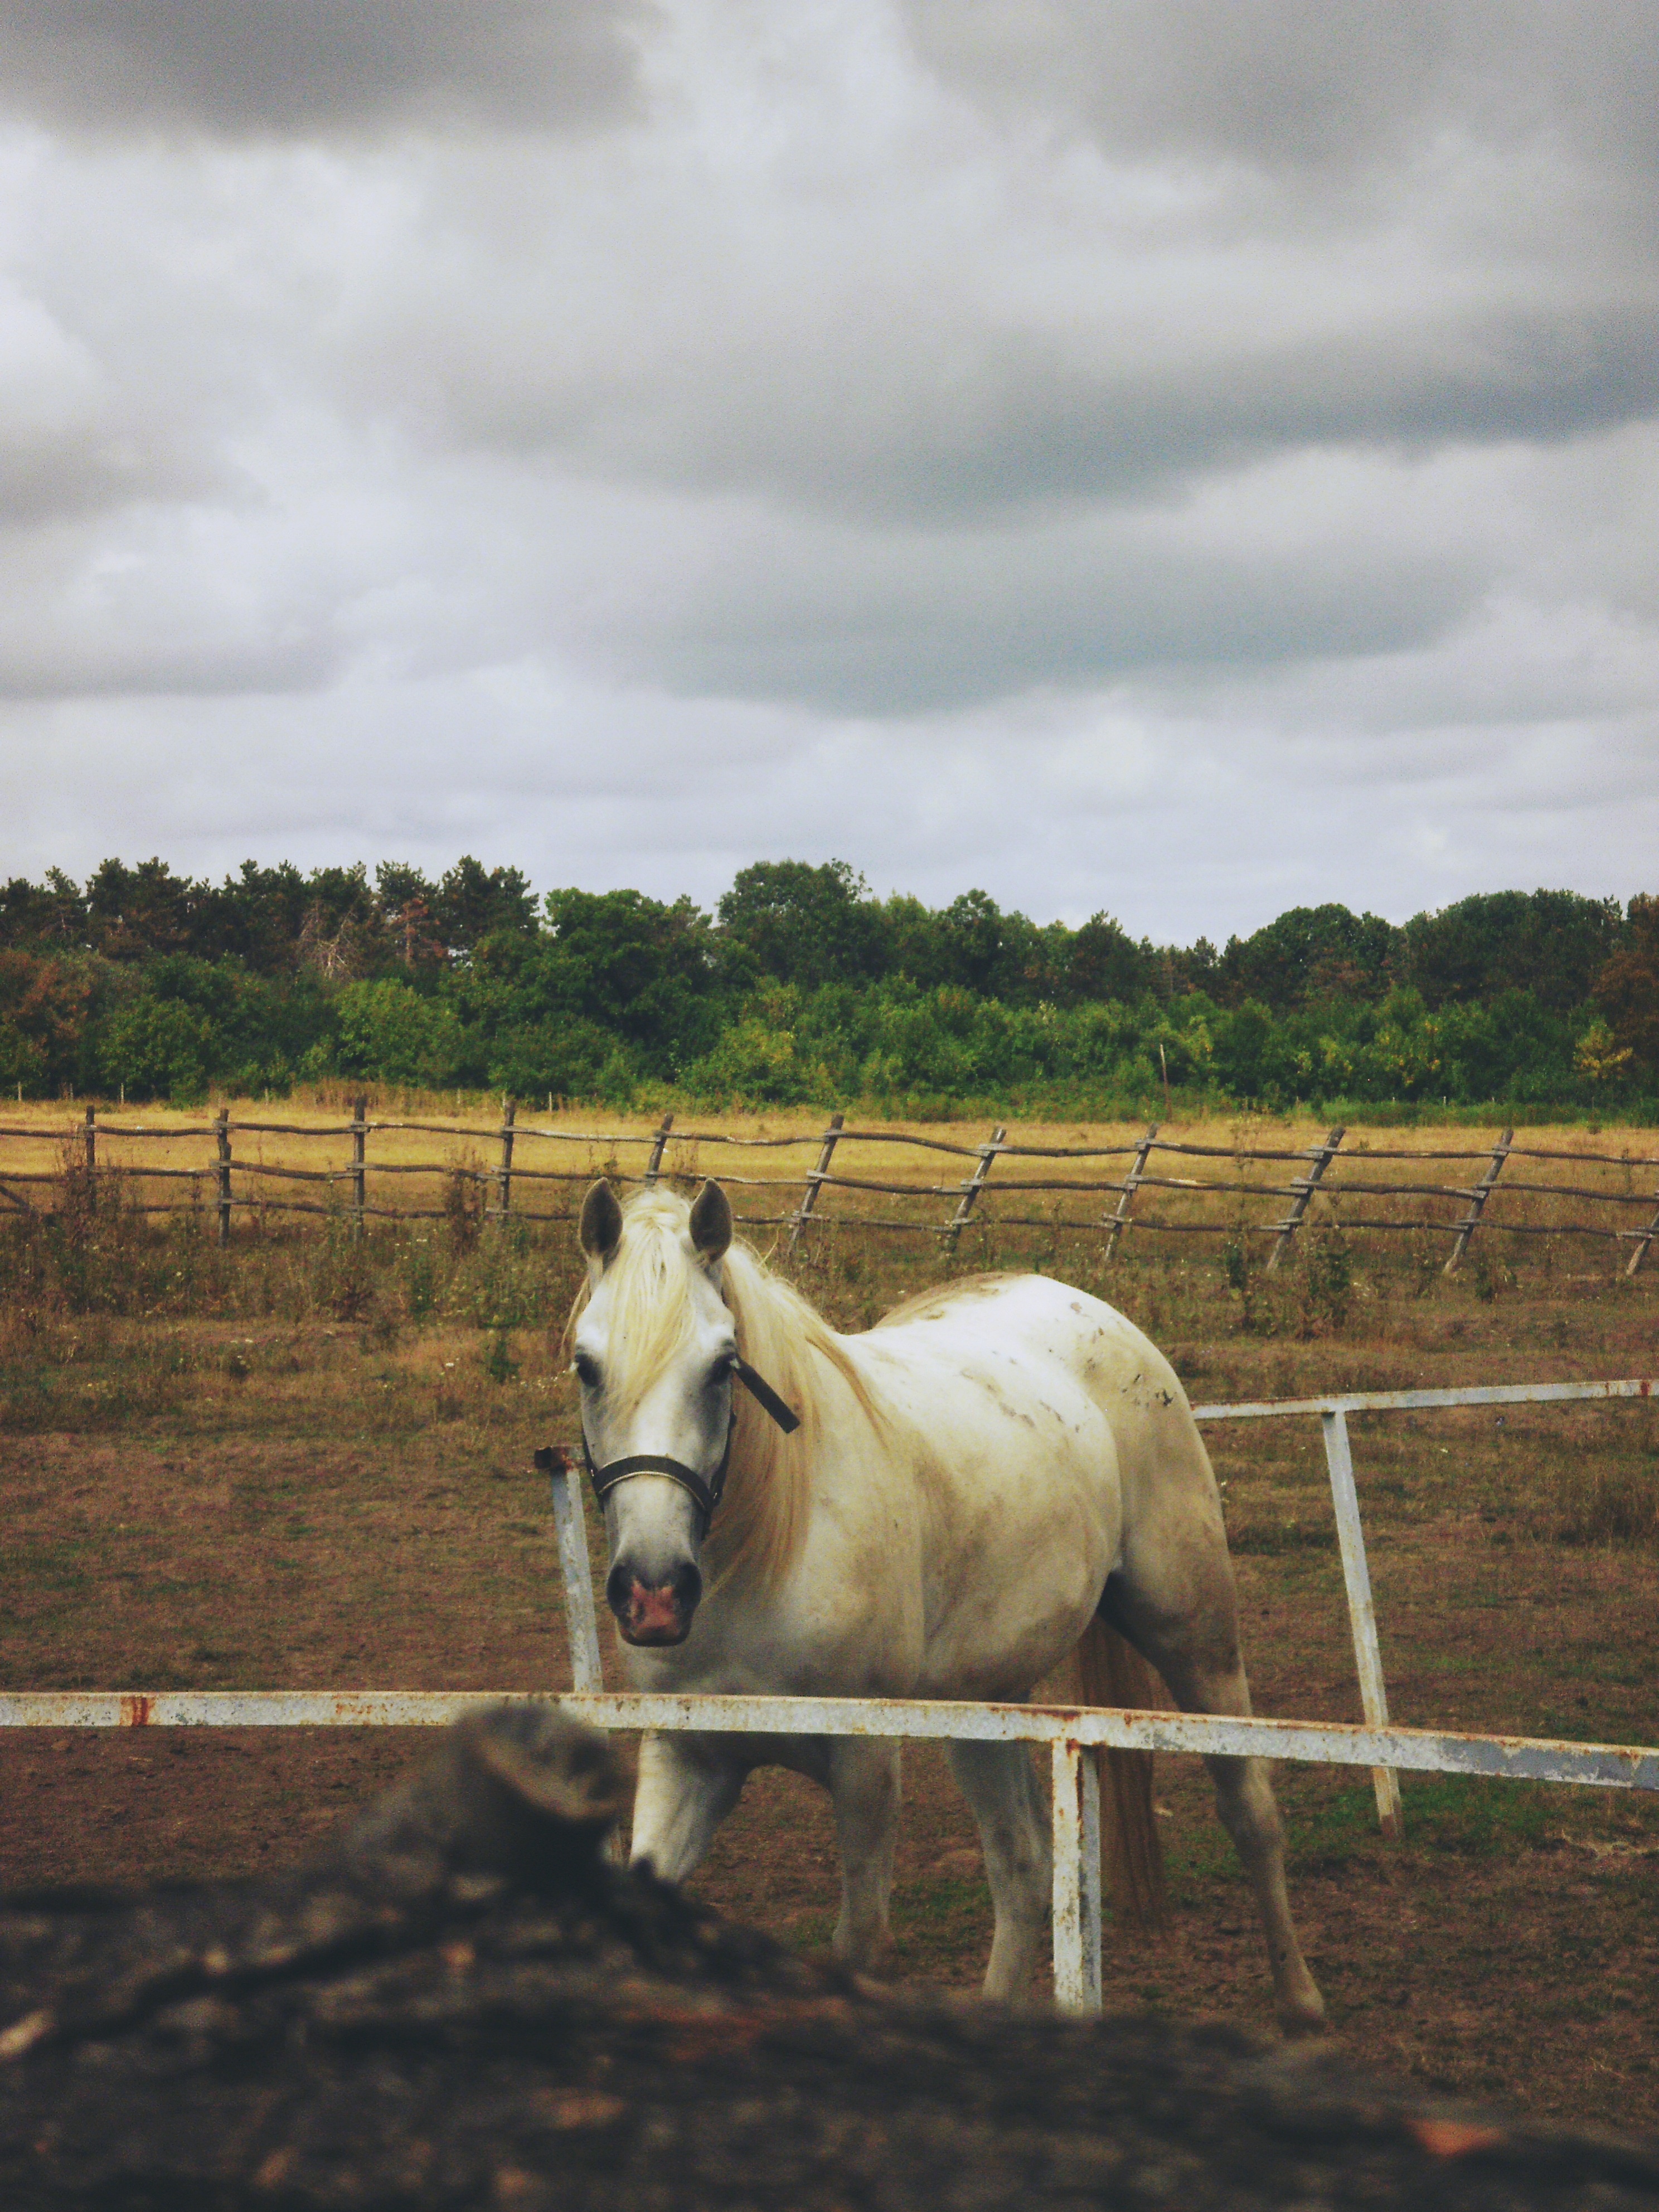
landscape, farm, pasture, horse, mammal, stallion, mane, mare, rural area, horse like mammal, mustang horse